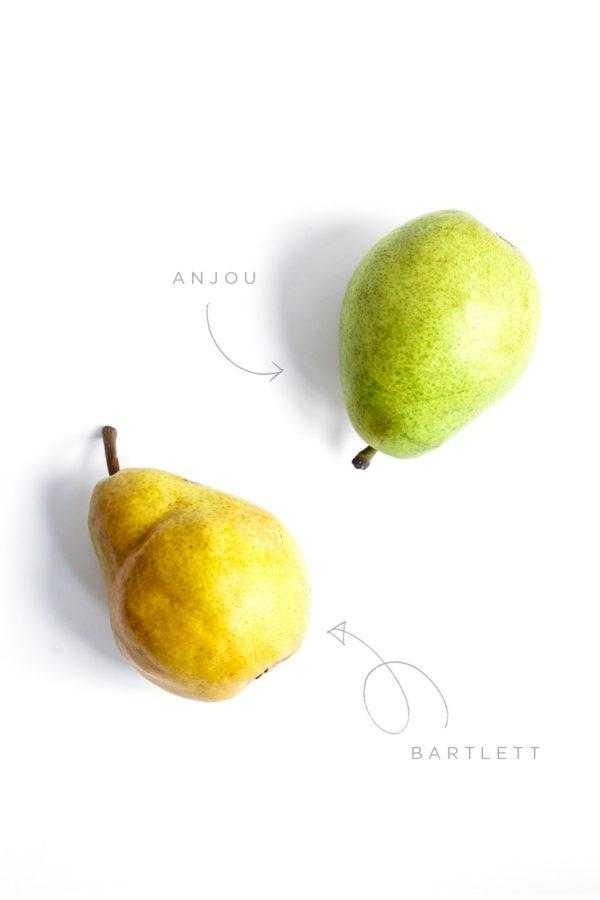
Label: Pear